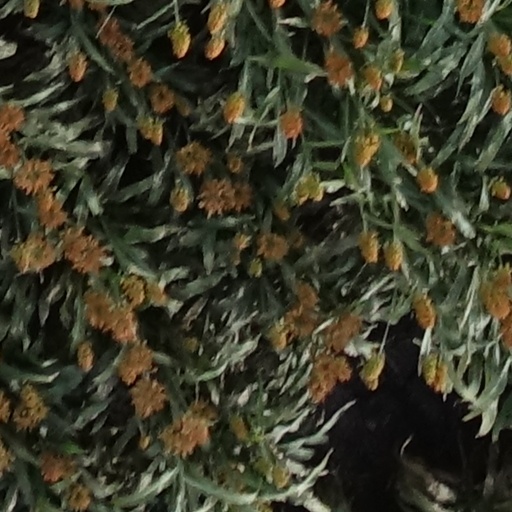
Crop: sorghum